Sir Baynham Throckmorton, 3rd Baronet

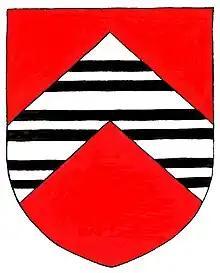
Arms of Throckmorton: "Gules, on a chevron argent three bars gemelles sable". Crest: "A falcon rising proper belled and jessed or". Mottos: (1): "Virtus Sola Nobilitas" (Virtue is the only nobility); (2): "Moribus Antiquis" (With ancient manners)

Sir Baynham Throckmorton, 3rd Baronet (11 December 1629 – 31 July 1681) of Clearwell, Gloucestershire was an English politician who sat in the House of Commons at various times between 1656 and 1679.